James Murrell

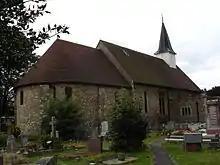
Murrell was buried in the churchyard of St James the Less Church, Hadleigh

According to Maple's research, various accounts of Murrell's astrological activities continued to be told in the community after the latter's death. One held that he was able to predict the death of a man to the "very day and hour" while another was that he also predicted the time of his own death to the very minute. It was claimed that on one occasion he was asked to provide the horoscope of a newborn child, but that he refused, stating that "Make the most of the child, you will not have it for long", after which the child soon died, while when an old lady asked him to predict the future for her, he refused to do so for more than nine years ahead, with her dying in the eighth.